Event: Typhoon Ruby
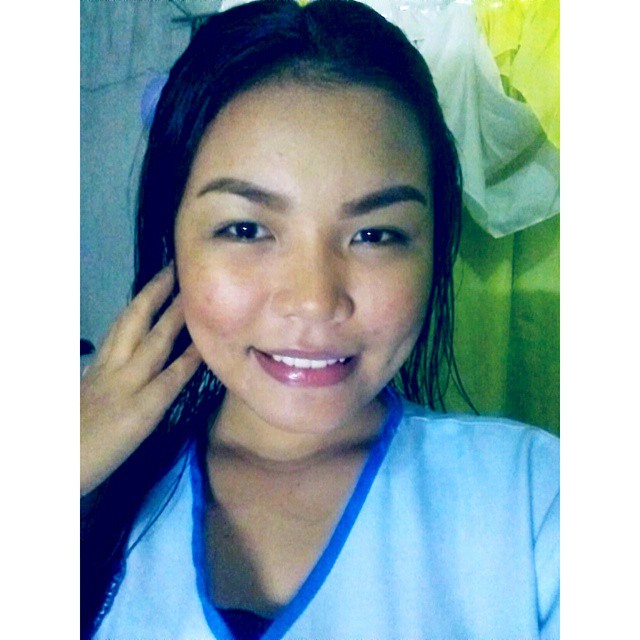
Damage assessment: no_damage